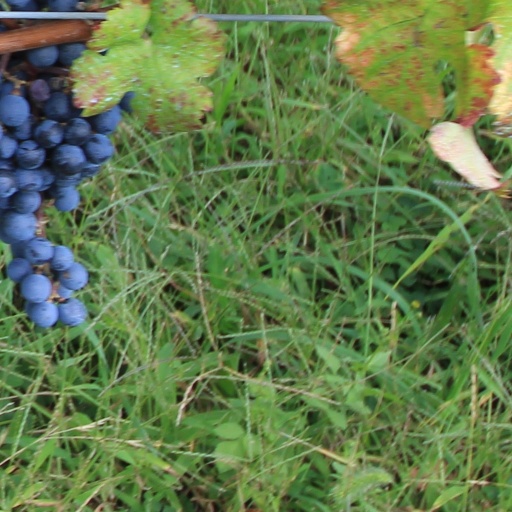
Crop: grape